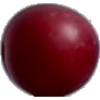
Label: Cherry Wax Red 1